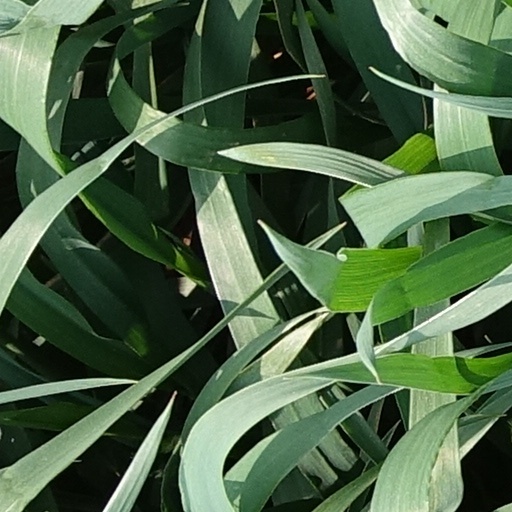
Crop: wheat